Battle of Lübeck

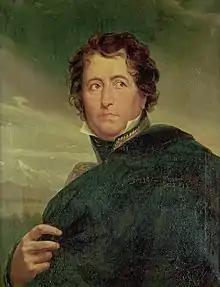
Nicolas Soult

Maison drove Oswald's troops out of Crivitz after a tough fight. At first, the Prussians fell back to high ground behind the village, then continued their retreat. General of Brigade Pierre Watier galloped forward from the village with the light cavalry. Watier summoned the Prussians to surrender, but their response was a charge by the Rudorff hussars. The French horsemen unwisely opened fire with their carbines and were swept away by Oswald's counterattack. Aide de Camp Colonel Gérard was captured and Bernadotte had to take shelter inside of an infantry square. The hussars were finally halted by Pacthod's infantry. Later that evening, Soult's cavalry joined Bernadotte's forces and the French were able to seize the village of Meuss near Schwerin. During the action, the French cut off and wiped out the 1st battalion of the "Arnim" Infantry Regiment Nr. 13 at Pinnow.